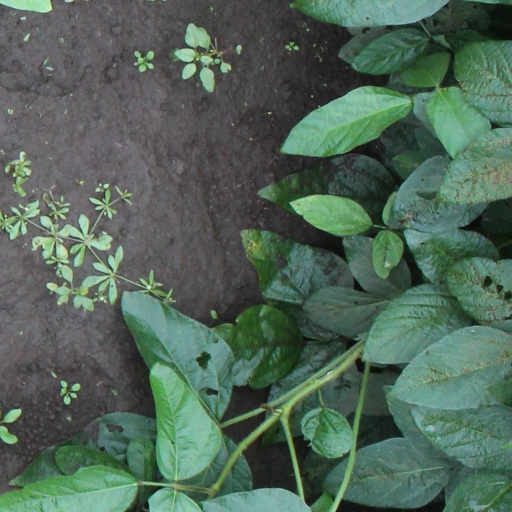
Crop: soybean